El Salvador national football team

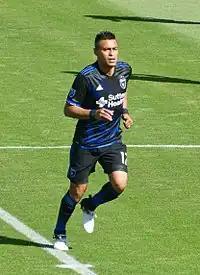
Darwin Cerén is El Salvador's most capped player with 100 appearances.

Although El Salvador played a few games in the early part of the twentieth century, they did not form an official national team until 1921, when players such as José Pablo Huezo, Carlos Escobar Leyva or Santiago Barrachina revolutionised football in the country. In September 1921, El Salvador were invited to Guatemala to take part in the Independence Centenary Games, to celebrate 100 years of Central American Independence. The tournament was contested by Guatemala, Honduras, Costa Rica, and El Salvador. The Guatemalans and Costa Ricans had more experience than the Salvadorans and Hondurans. It was a knockout tournament with Guatemala playing Honduras and El Salvador playing Costa Rica. El Salvador, wearing white shorts and black shirts, used a classic 2–3–5 scheme with their team consisting of Carlos Escobar Leyva; Spanish resident Santiago Barrachina, José Pablo Huezo; Benjamín Sandoval, Emilio Dawson, and Frenchman Emilio Detruit; Víctor Recinos, brothers Guillermo and José E. Alcaine, Guillermo Sandoval and Enrique Lindo. By half-time Costa Rica led 3–0, and at the final whistle, after two 40-minute halves, won 7–0.